Elizaveta Tuktamysheva

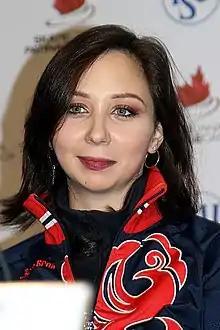
Tuktamysheva at the 2018 Skate Canada

According to ISU age rules, Tuktamysheva was eligible for the senior Grand Prix circuit during the 2011–12 season, although not for senior ISU Championships. She was assigned to two Grand Prix events, the 2011 Skate Canada International and 2011 Trophée Éric Bompard. Tuktamysheva replaced the injured Sarah Meier at the Japan Open in October and won the event. Tuktamysheva debuted on the senior Grand Prix circuit at Skate Canada International, where she won the gold medal with a combined personal best score of 177.38 points, becoming the youngest champion in the event since Tracey Wainman in 1981. She dedicated the win to her late father. Tuktamysheva then won gold at 2011 Trophée Éric Bompard to qualify for her first senior Grand Prix Final. She is the first ladies' skater to win her senior debut event and to win both events in her senior Grand Prix debut. At the Grand Prix Final, she finished fourth with a combined total of 174.51 points.